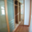
Label: wardrobe